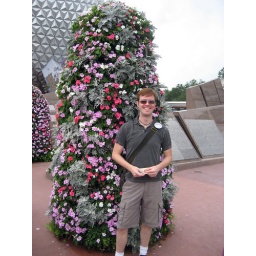
ian with flower tower in epcot